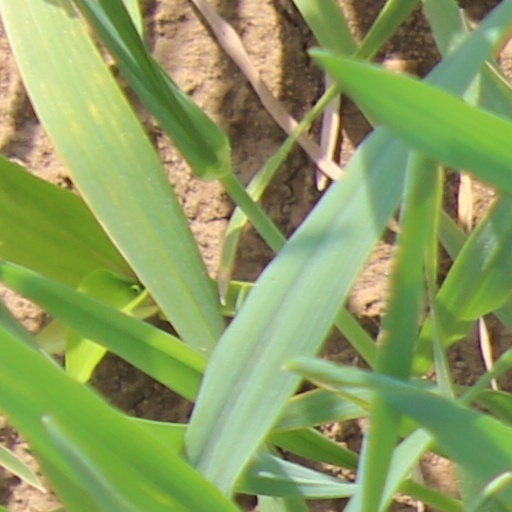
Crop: wheat